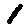
Label: 1